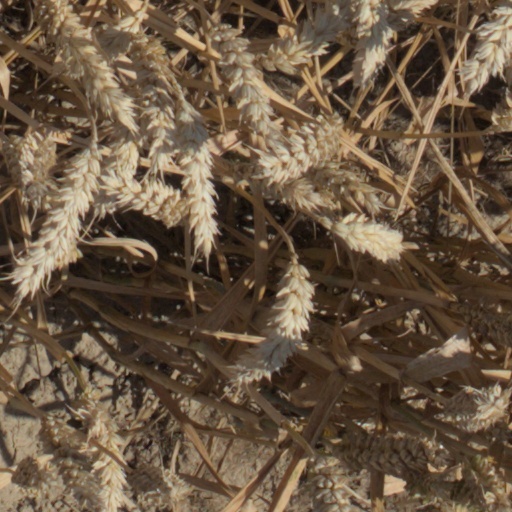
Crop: wheat